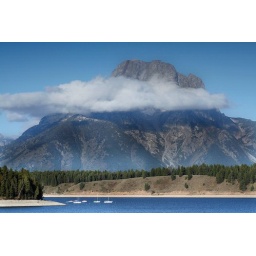
The boats and buoys on Jackson Lake are just dwarfed by the mountain behind them.